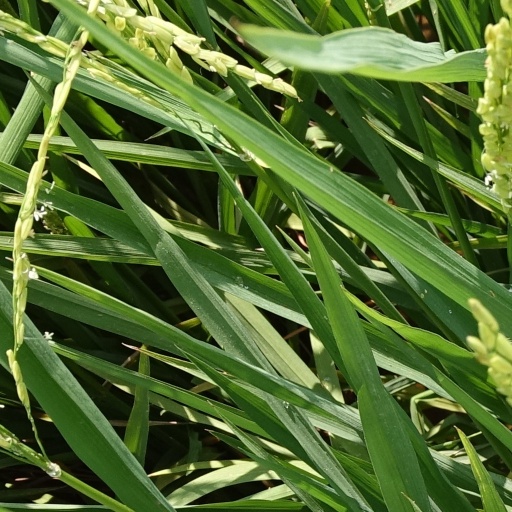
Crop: rice